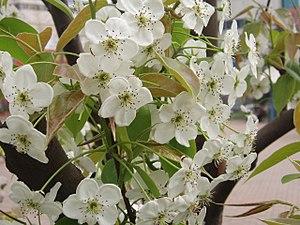
Pyrus bretschneideri, le poirier de Bretschneider, est une espèce d'arbre du genre Pyrus, de la sous-famille des Maloideae, caractérisée par des fruits à pépins. La première description botanique en a été faite sur un petit arbre fruitier poussant dans la région de Pékin en Chine et donnant de petits fruits de 2−2,5 cm de diamètre.